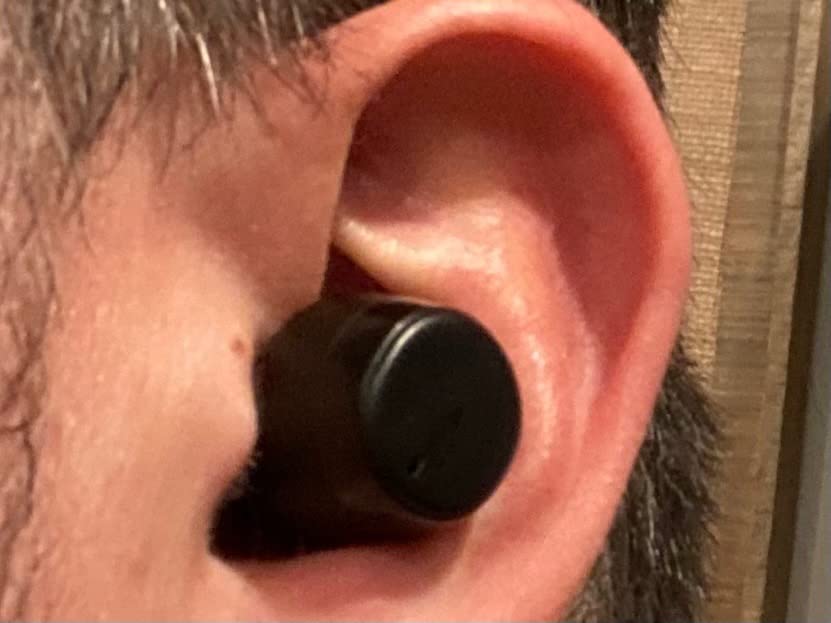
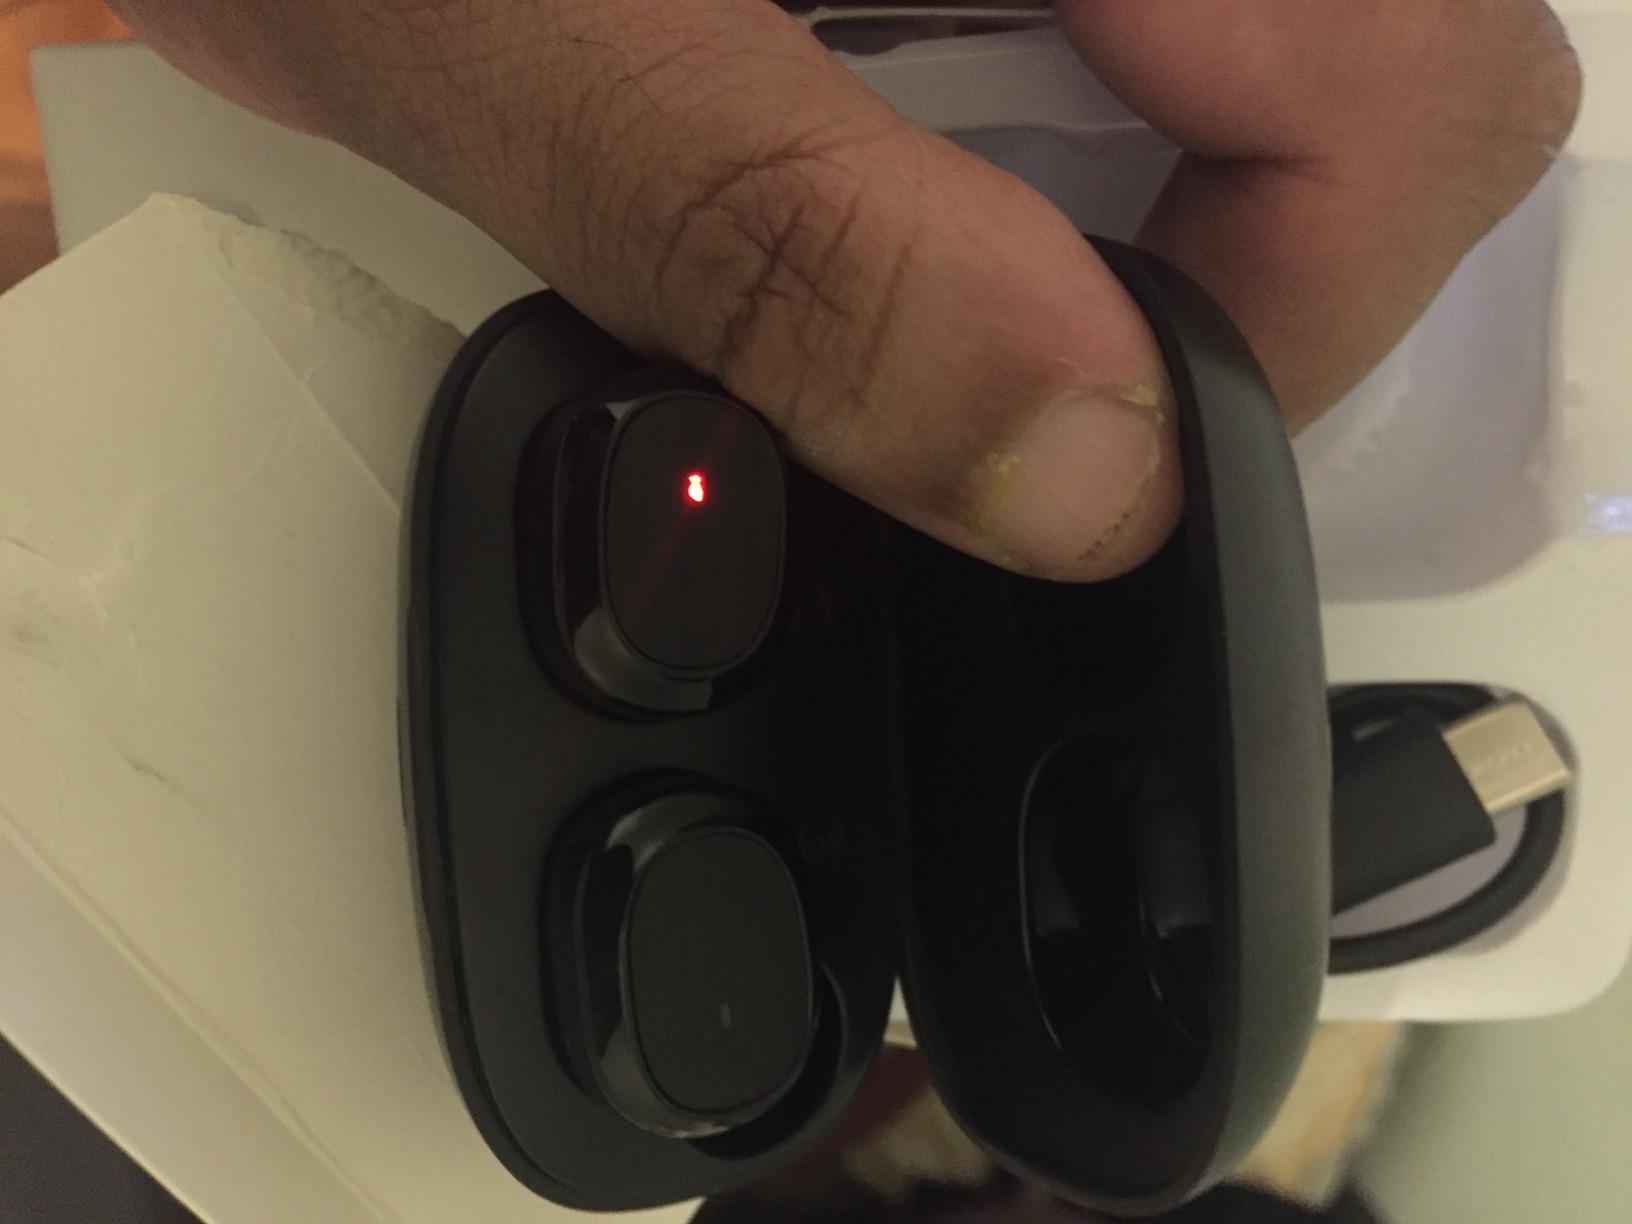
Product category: earbuds
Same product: no